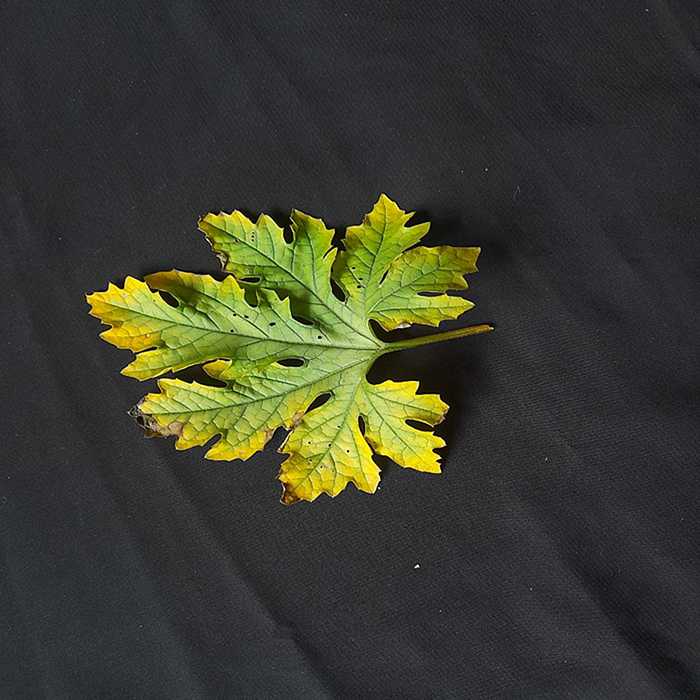
Plant: Bitter Gourd
Label: Fusarium wilt